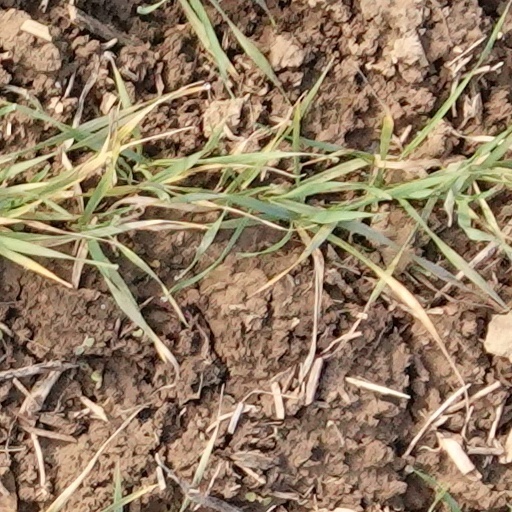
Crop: wheat